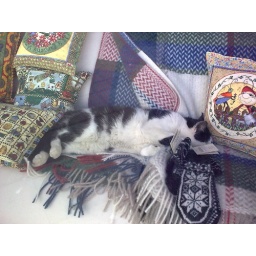
A cat I saw asleep in the window of a knitting shop in Reykjavik.